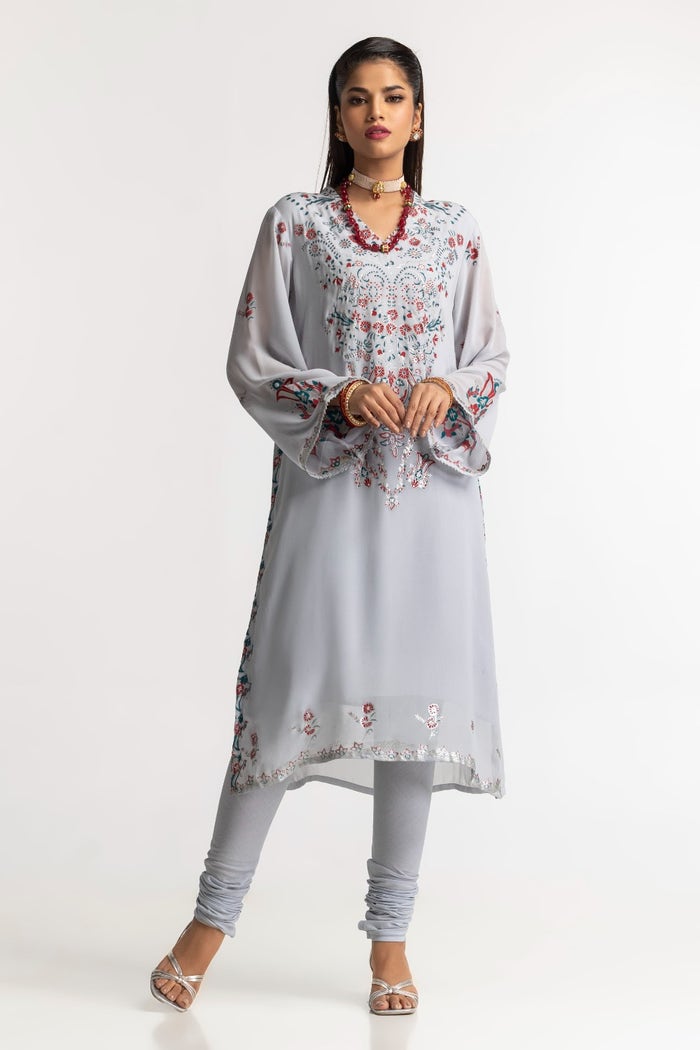
grey multi embroidered chiffon tunic